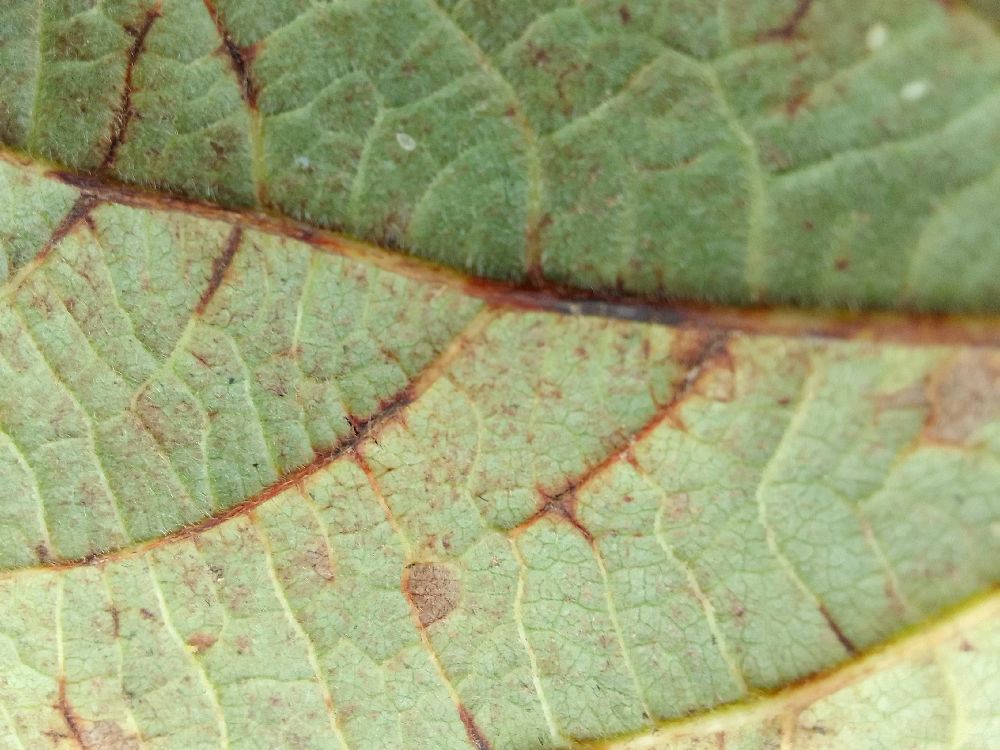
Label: rust